A Case of Conscience

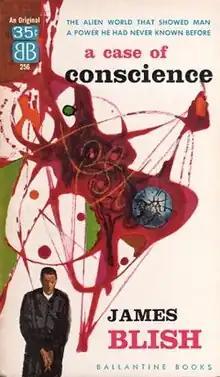
Paperback first edition

A Case of Conscience is a science fiction novel by American writer James Blish, first published in 1958. It is the story of a Jesuit who investigates an alien race that has no religion yet has a perfect, innate sense of morality, a situation which conflicts with Catholic teaching. The story was originally published as a novella in 1953, and later extended to novel-length, of which the first part is the original novella. The novel is the first part of Blish's thematic "After Such Knowledge" trilogy and was followed by "Doctor Mirabilis" and both "Black Easter" and "The Day After Judgment" (two novellas that Blish viewed as together forming the third volume of the trilogy).